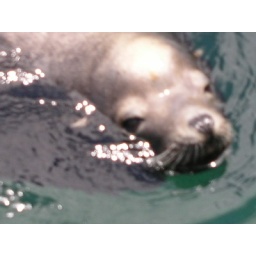
Sea lion in the marina in Monterey. He was swimming alongside the whale boat!